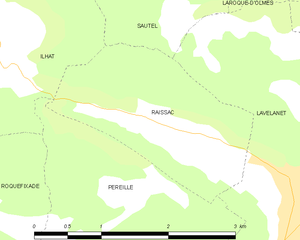
Carte des communes françaises: Raissac